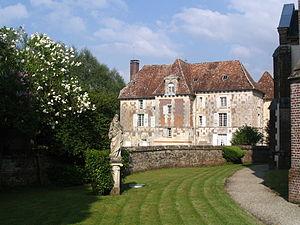
Le château de Hermival-les-Vaux, petit village de France, derrière la place de l'église
Hermival-les-Vaux est une commune française, située dans le département du Calvados en région Normandie, peuplée de 813 habitants.
Le château d'Hermival est un édifice situé à Hermival-les-Vaux, dans le département français du Calvados.